Black Madonna

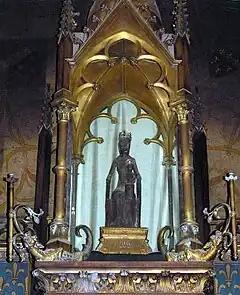
The statue of the Black Virgin at Rocamadour

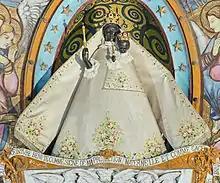

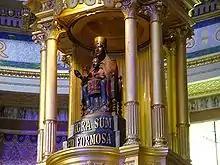
Tindari Madonna Bruna: restoration work in the 1990s found a medieval statue with later additions. "Nigra sum sed formosa", meaning "I am black but beautiful" (from the Song of Songs, 1:5), is inscribed round a newer base.

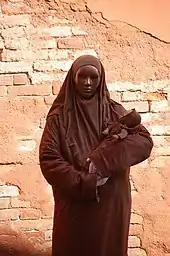
Street performer in Black Madonna costume in Venice

Toulouse: The basilica Notre-Dame de la Daurade in Toulouse, France had housed the shrine of a Black Madonna. The original icon was stolen in the fifteenth century, and its first replacement was burned by Revolutionaries in 1799 on the Place du Capitole. The icon presented today is an 1807 copy of the fifteenth century Madonna. Blackened by the hosts of candles, the second Madonna was known from the sixteenth century as Our Lady La Noire